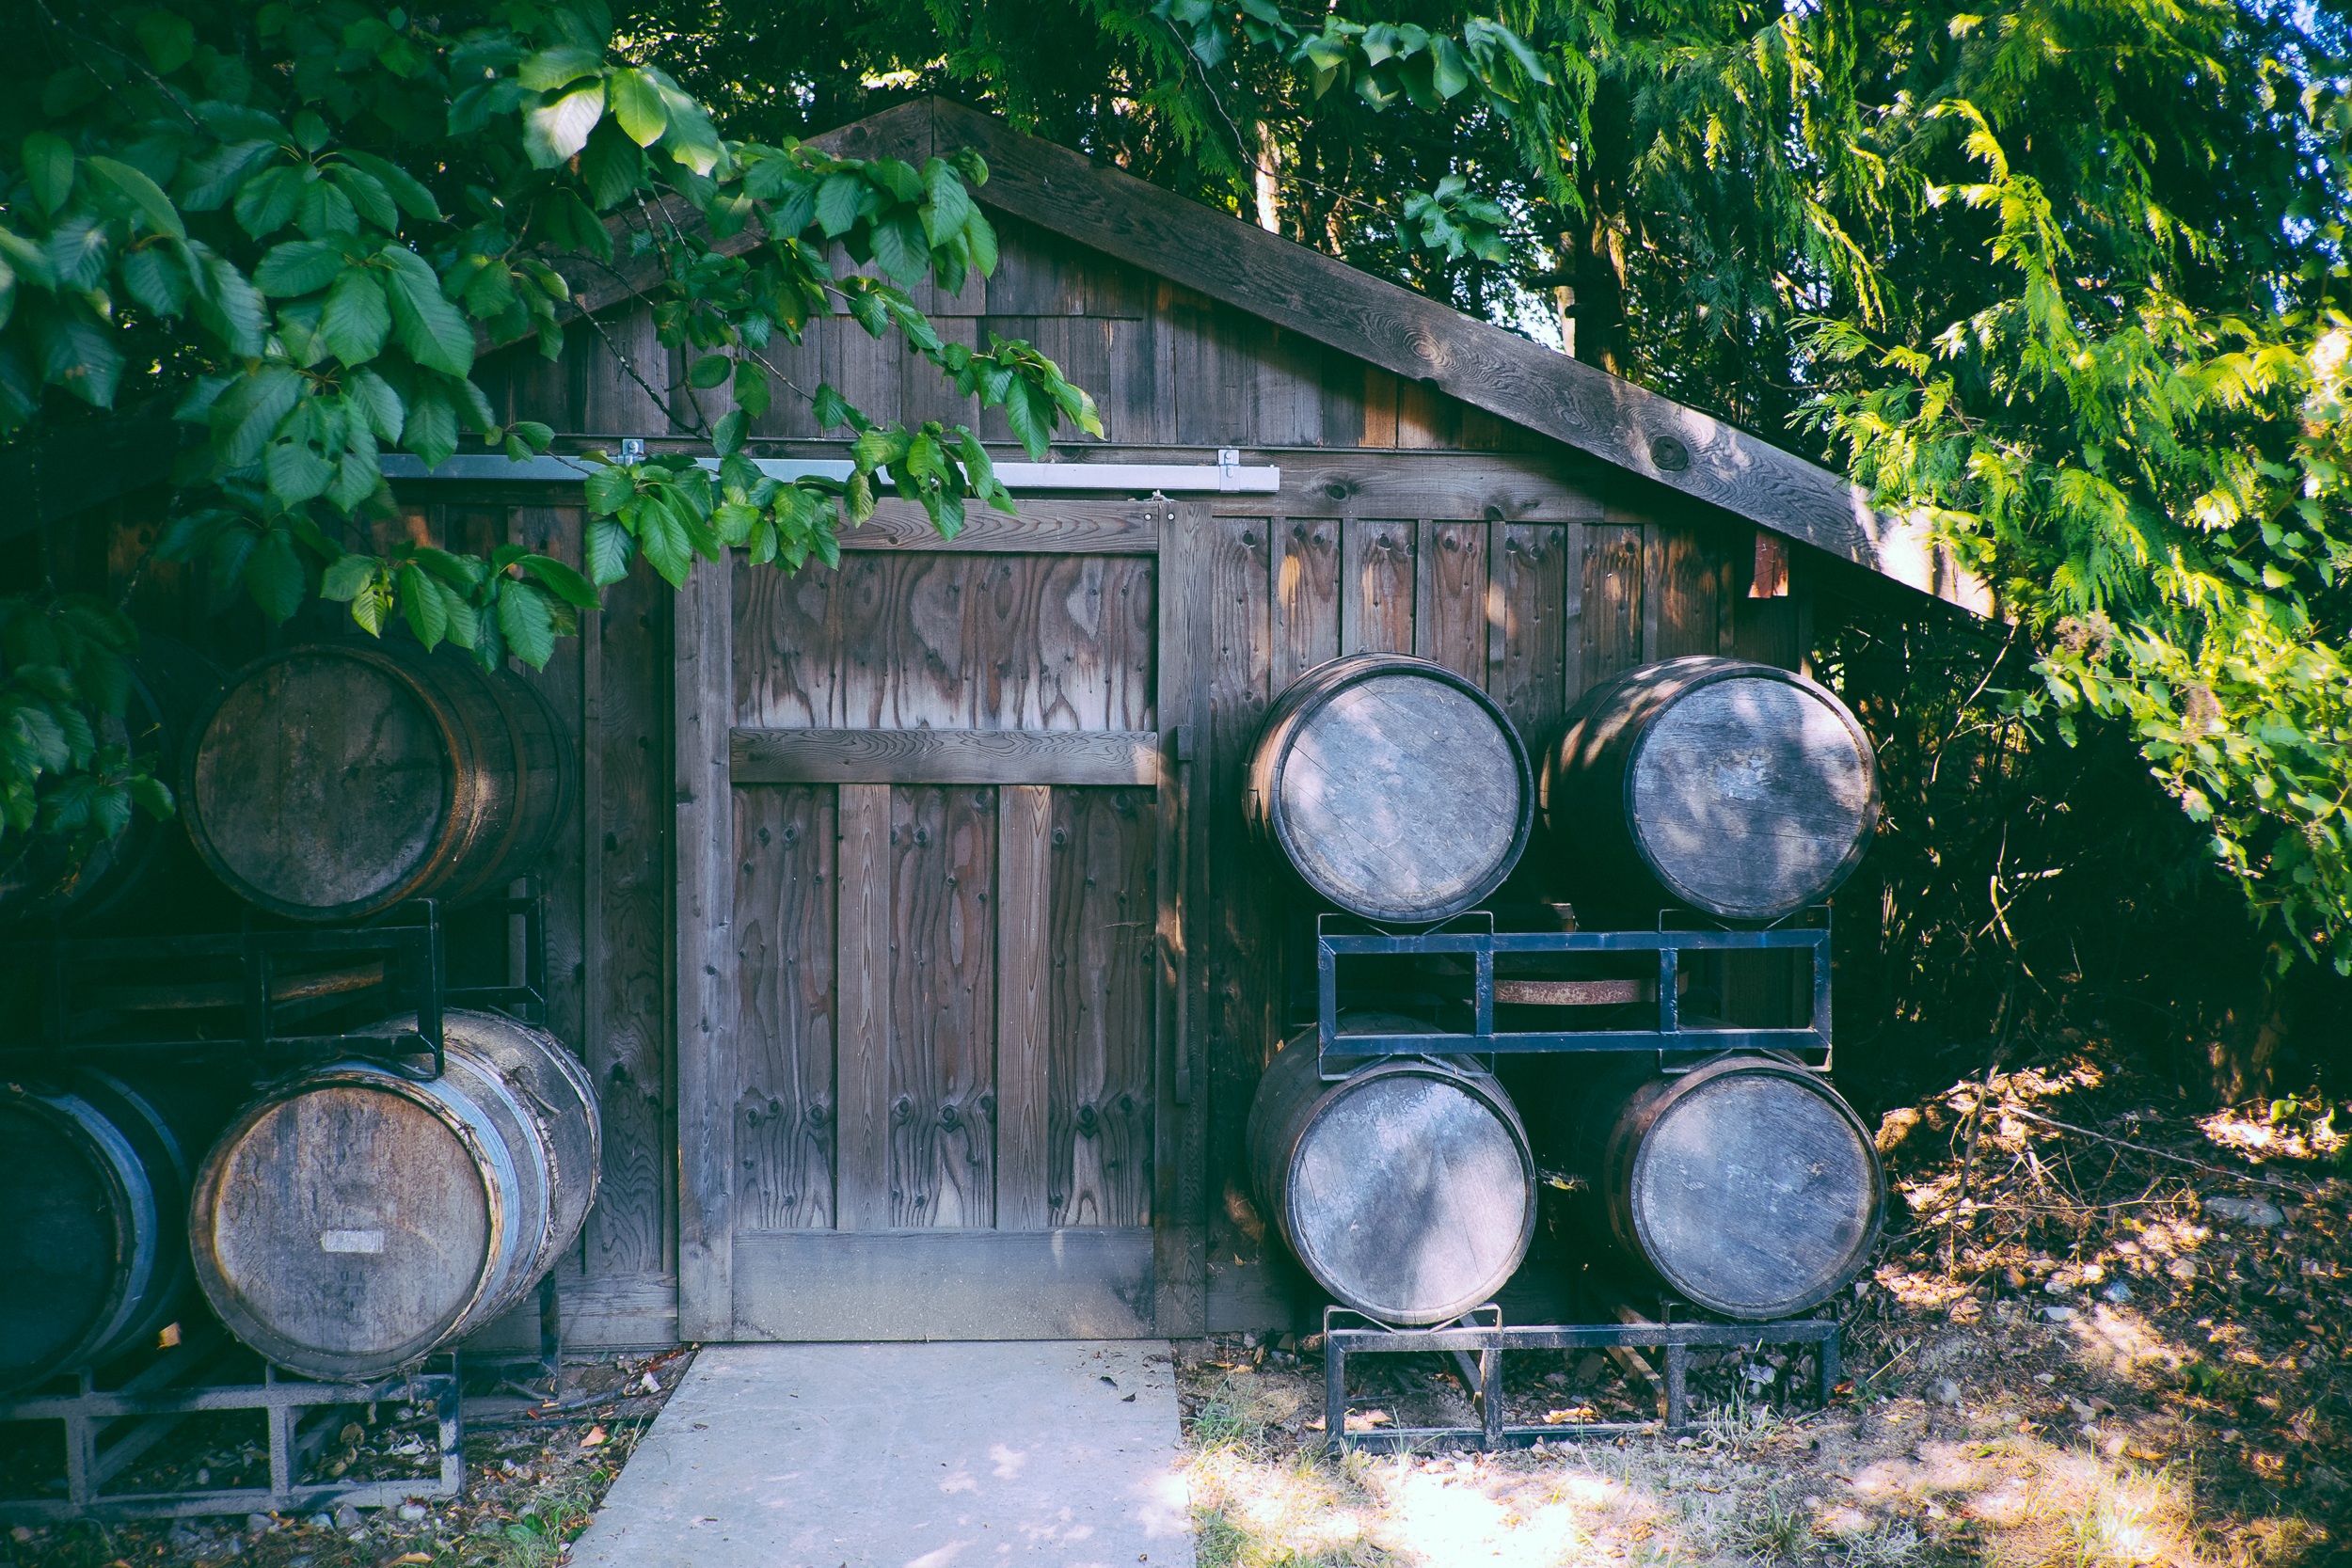
nature, wine, house, sunlight, shed, summer, hut, green, cabin, garden, storage, trees, vegetation, planks, boards, wooden, barrels, casks, man made object